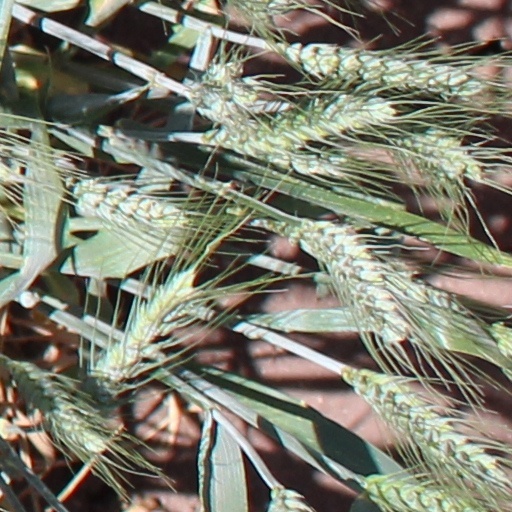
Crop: wheat